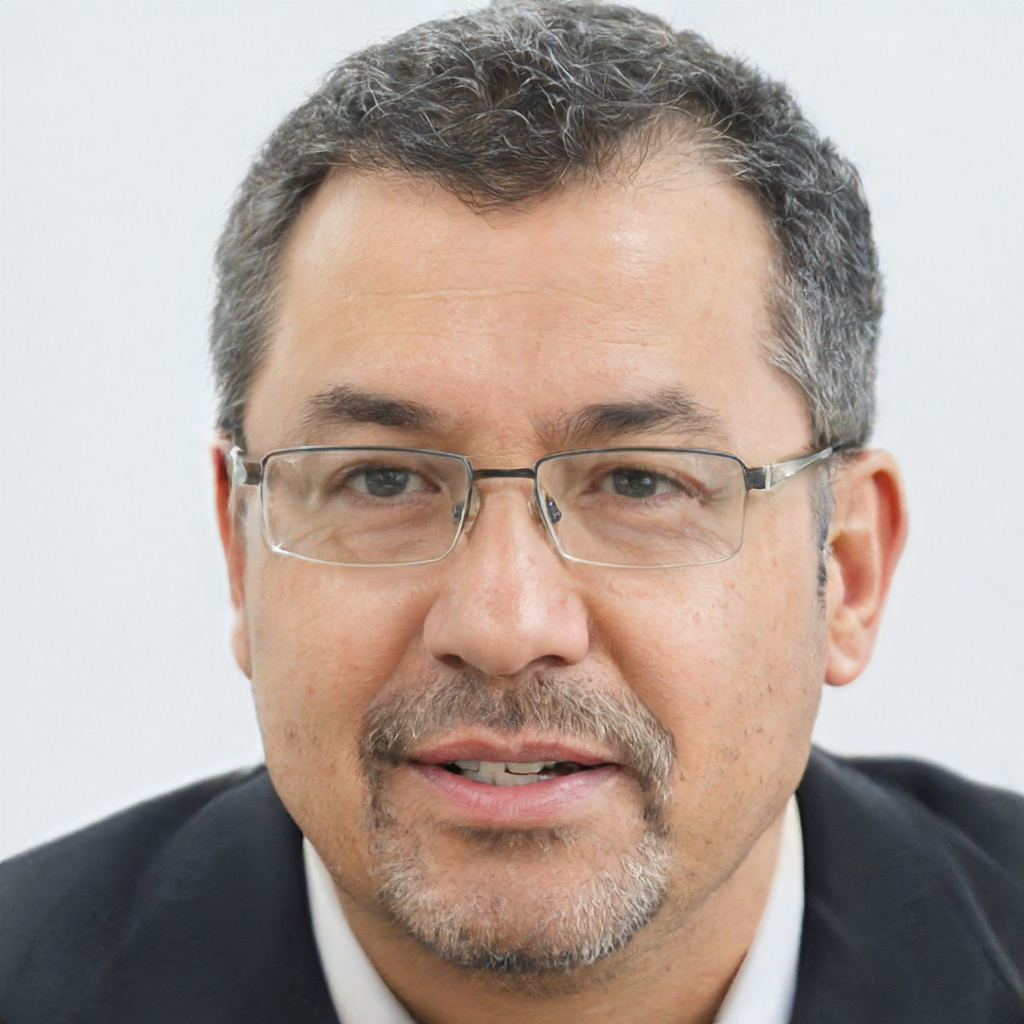
Gender: Male